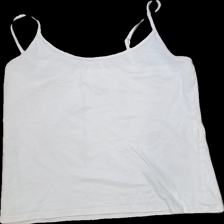
View: front
Type: Tank top
Category: Ladies
Brand: FRK
Colors: White
Material: 95%cotton 5%elastane
Pattern: Plain
Cut: Regular, C-collar
Size: M
Trend: No trend
Stains: Yes
Price range: <50
Recommended usage: Export